Lincoln, England

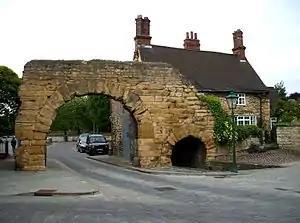
Newport Arch, a 3rd-century Roman gate

The Romans conquered this part of Britain in 48 CE and soon built a legionary fortress high on a hill overlooking the natural lake, Brayford Pool, formed by the widening of the River Witham, and the northern end of the Fosse Way Roman road (A46). Celtic "Lindon" was later Latinised to "Lindum" and the title "Colonia" added when it became settled by army veterans.